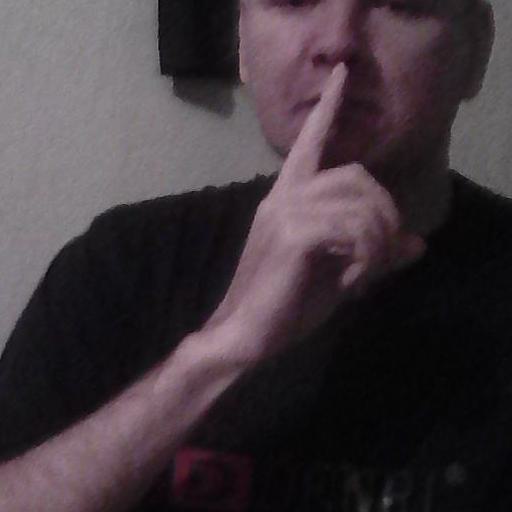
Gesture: mute